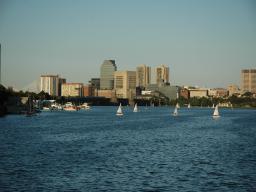
Label: Background_without_leaves